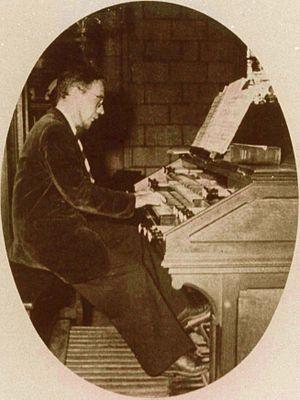
Raphaël Fumet à l'orgue.
Raphaël Marie Paul Fumet est un compositeur et organiste français né le 31 mai 1898 à Juilly et mort le 28 septembre 1979 à Angers.
Le collège de Juilly est un établissement d'enseignement, placé sous la tutelle de l'Oratoire de France,